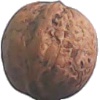
Label: Walnut 1